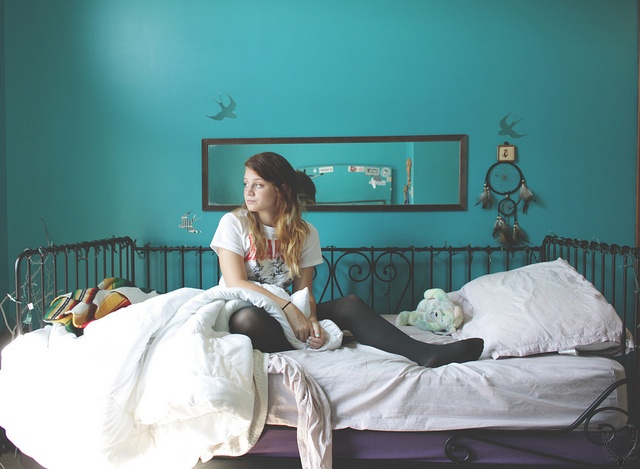
a person sitting on a bed wit ha stuffed animal
A woman sitting on top of a bed with a stuffed animal.
A fully-dressed girl sits on a messy bed.
a girl sitting on a unmade bed looking out the window
A girl sits on her bed looking out the window in a teal bedroom.